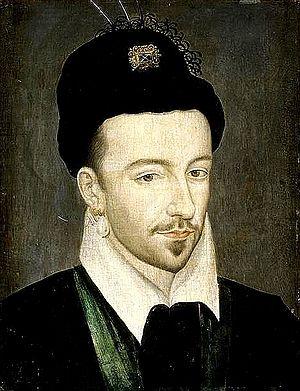
Les monarchomaques étaient des libellistes qui s'élevaient contre l'absolutisme royal qui s'établit à la fin du XVIᵉ siècle, en Europe occidentale. Ils furent actifs au cours de la deuxième moitié du XVIᵉ siècle.
Henri III, né le 19 septembre 1551 à Fontainebleau et mort assassiné le 2 août 1589 à Saint-Cloud, est roi de Pologne sous le nom d'Henri Iᵉʳ de 1573 à 1575 et roi de France de 1574 à 1589. Il est le dernier roi de la dynastie des Valois.
Bourgoin-Jallieu est une commune du département de l'Isère, située dans la région Auvergne-Rhône-Alpes, en France.
L’histoire de la cité scolaire Augustin-Thierry commence avec la création, par lettre patente, d'un collège royal à Blois par Henri III en 1581 et continue jusqu'à nos jours, malgré plusieurs interruptions et changements de locaux.